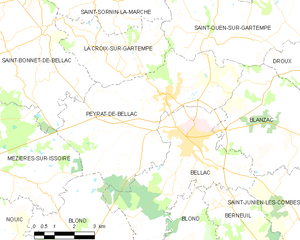
Carte des communes françaises Peyrat-de-Bellac